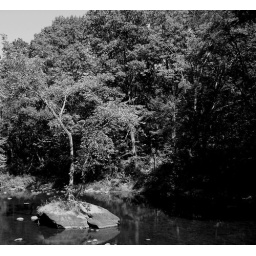
tree growing out of a rock in the middle of a river